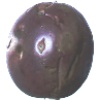
Label: Passion Fruit 1